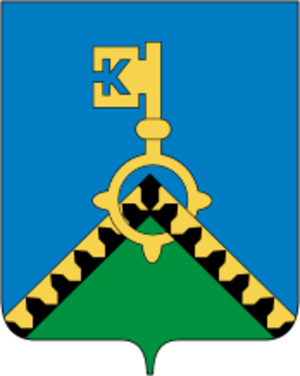
Katchkanar est une ville de l'oblast de Sverdlovsk, en Russie. Sa population s'élevait à 40 606 habitants en 2013.